Berardo - Art Deco Museum

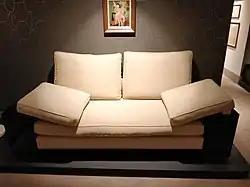
Sofa designed by Eileen Gray

The exhibition has works by some of the most notable Art Nouveau and Art Deco designers and artists. They include Émile-Jacques Ruhlmann, Jean-Michel Frank, Jacques Adnet, Maurice Dufrêne, Jules Leleu, Paul Follot, Louis Majorelle, René Lalique, Jean Puiforcat, , Edgar Brandt and Eileen Gray. The display includes furniture, ironwork, lamps, glassware, ceramics, tableware and silverware, together with paintings, sculpture, drawings, fashion and jewellery. The exhibition also contains drawings by Émile-Jacques Ruhlmann of the Casa de Serralves in Porto, a major example of art deco civil architecture. Also exhibited are some of more than 5000 original silverware drawings of the Porto-based jewellers "". The Association has also preserved furniture from "Casa Vicent" and "Casa Império", both businesses in Porto.